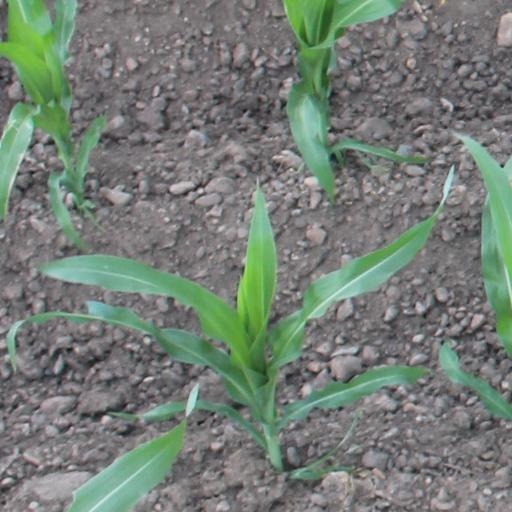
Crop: maize; corn